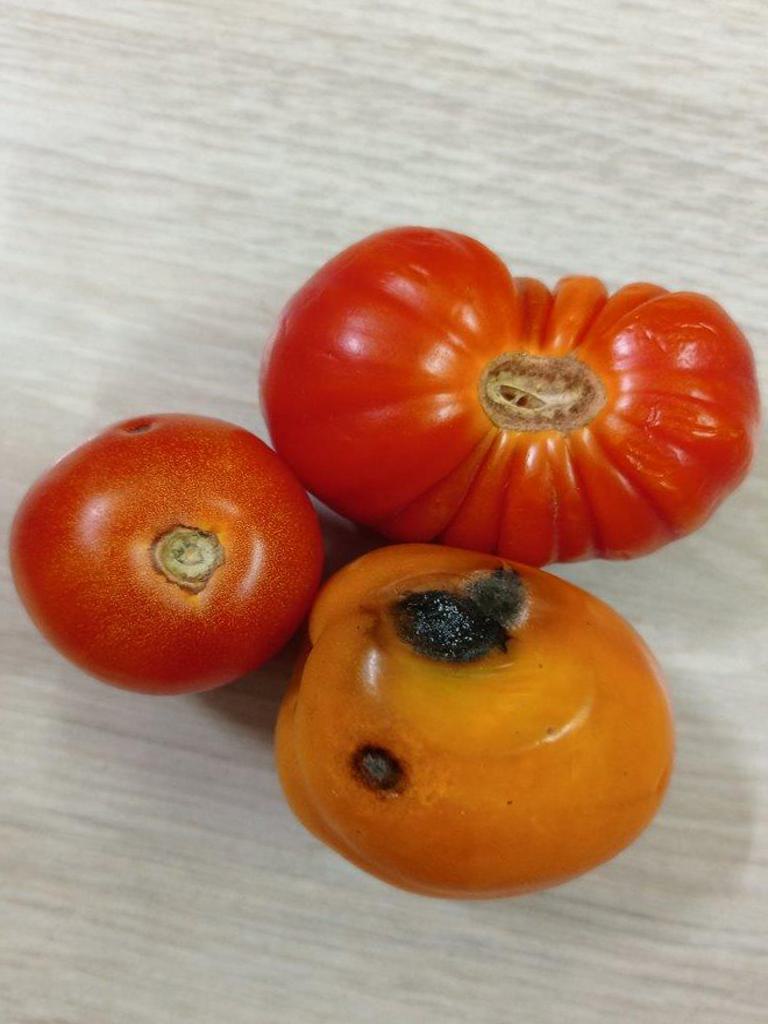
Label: Rotten